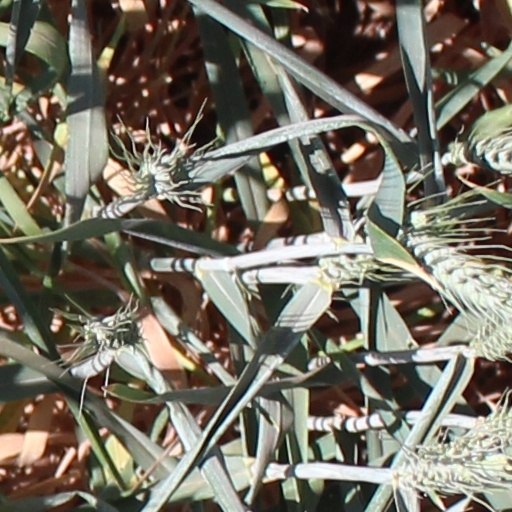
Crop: wheat